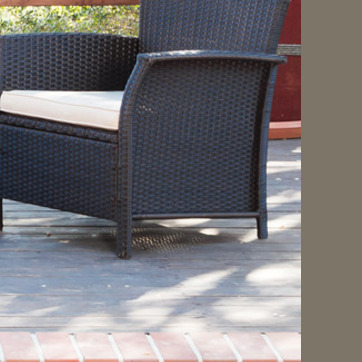
Material: other